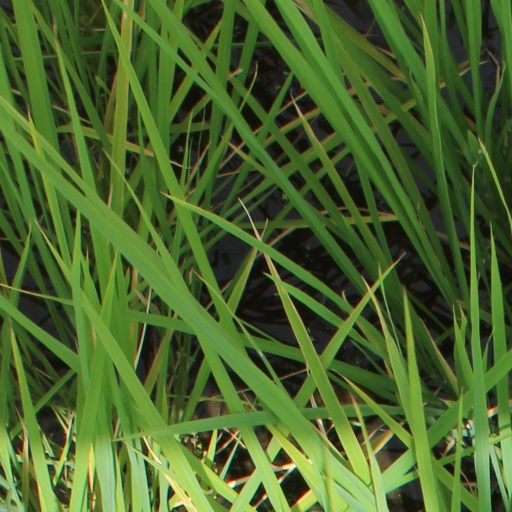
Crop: rice